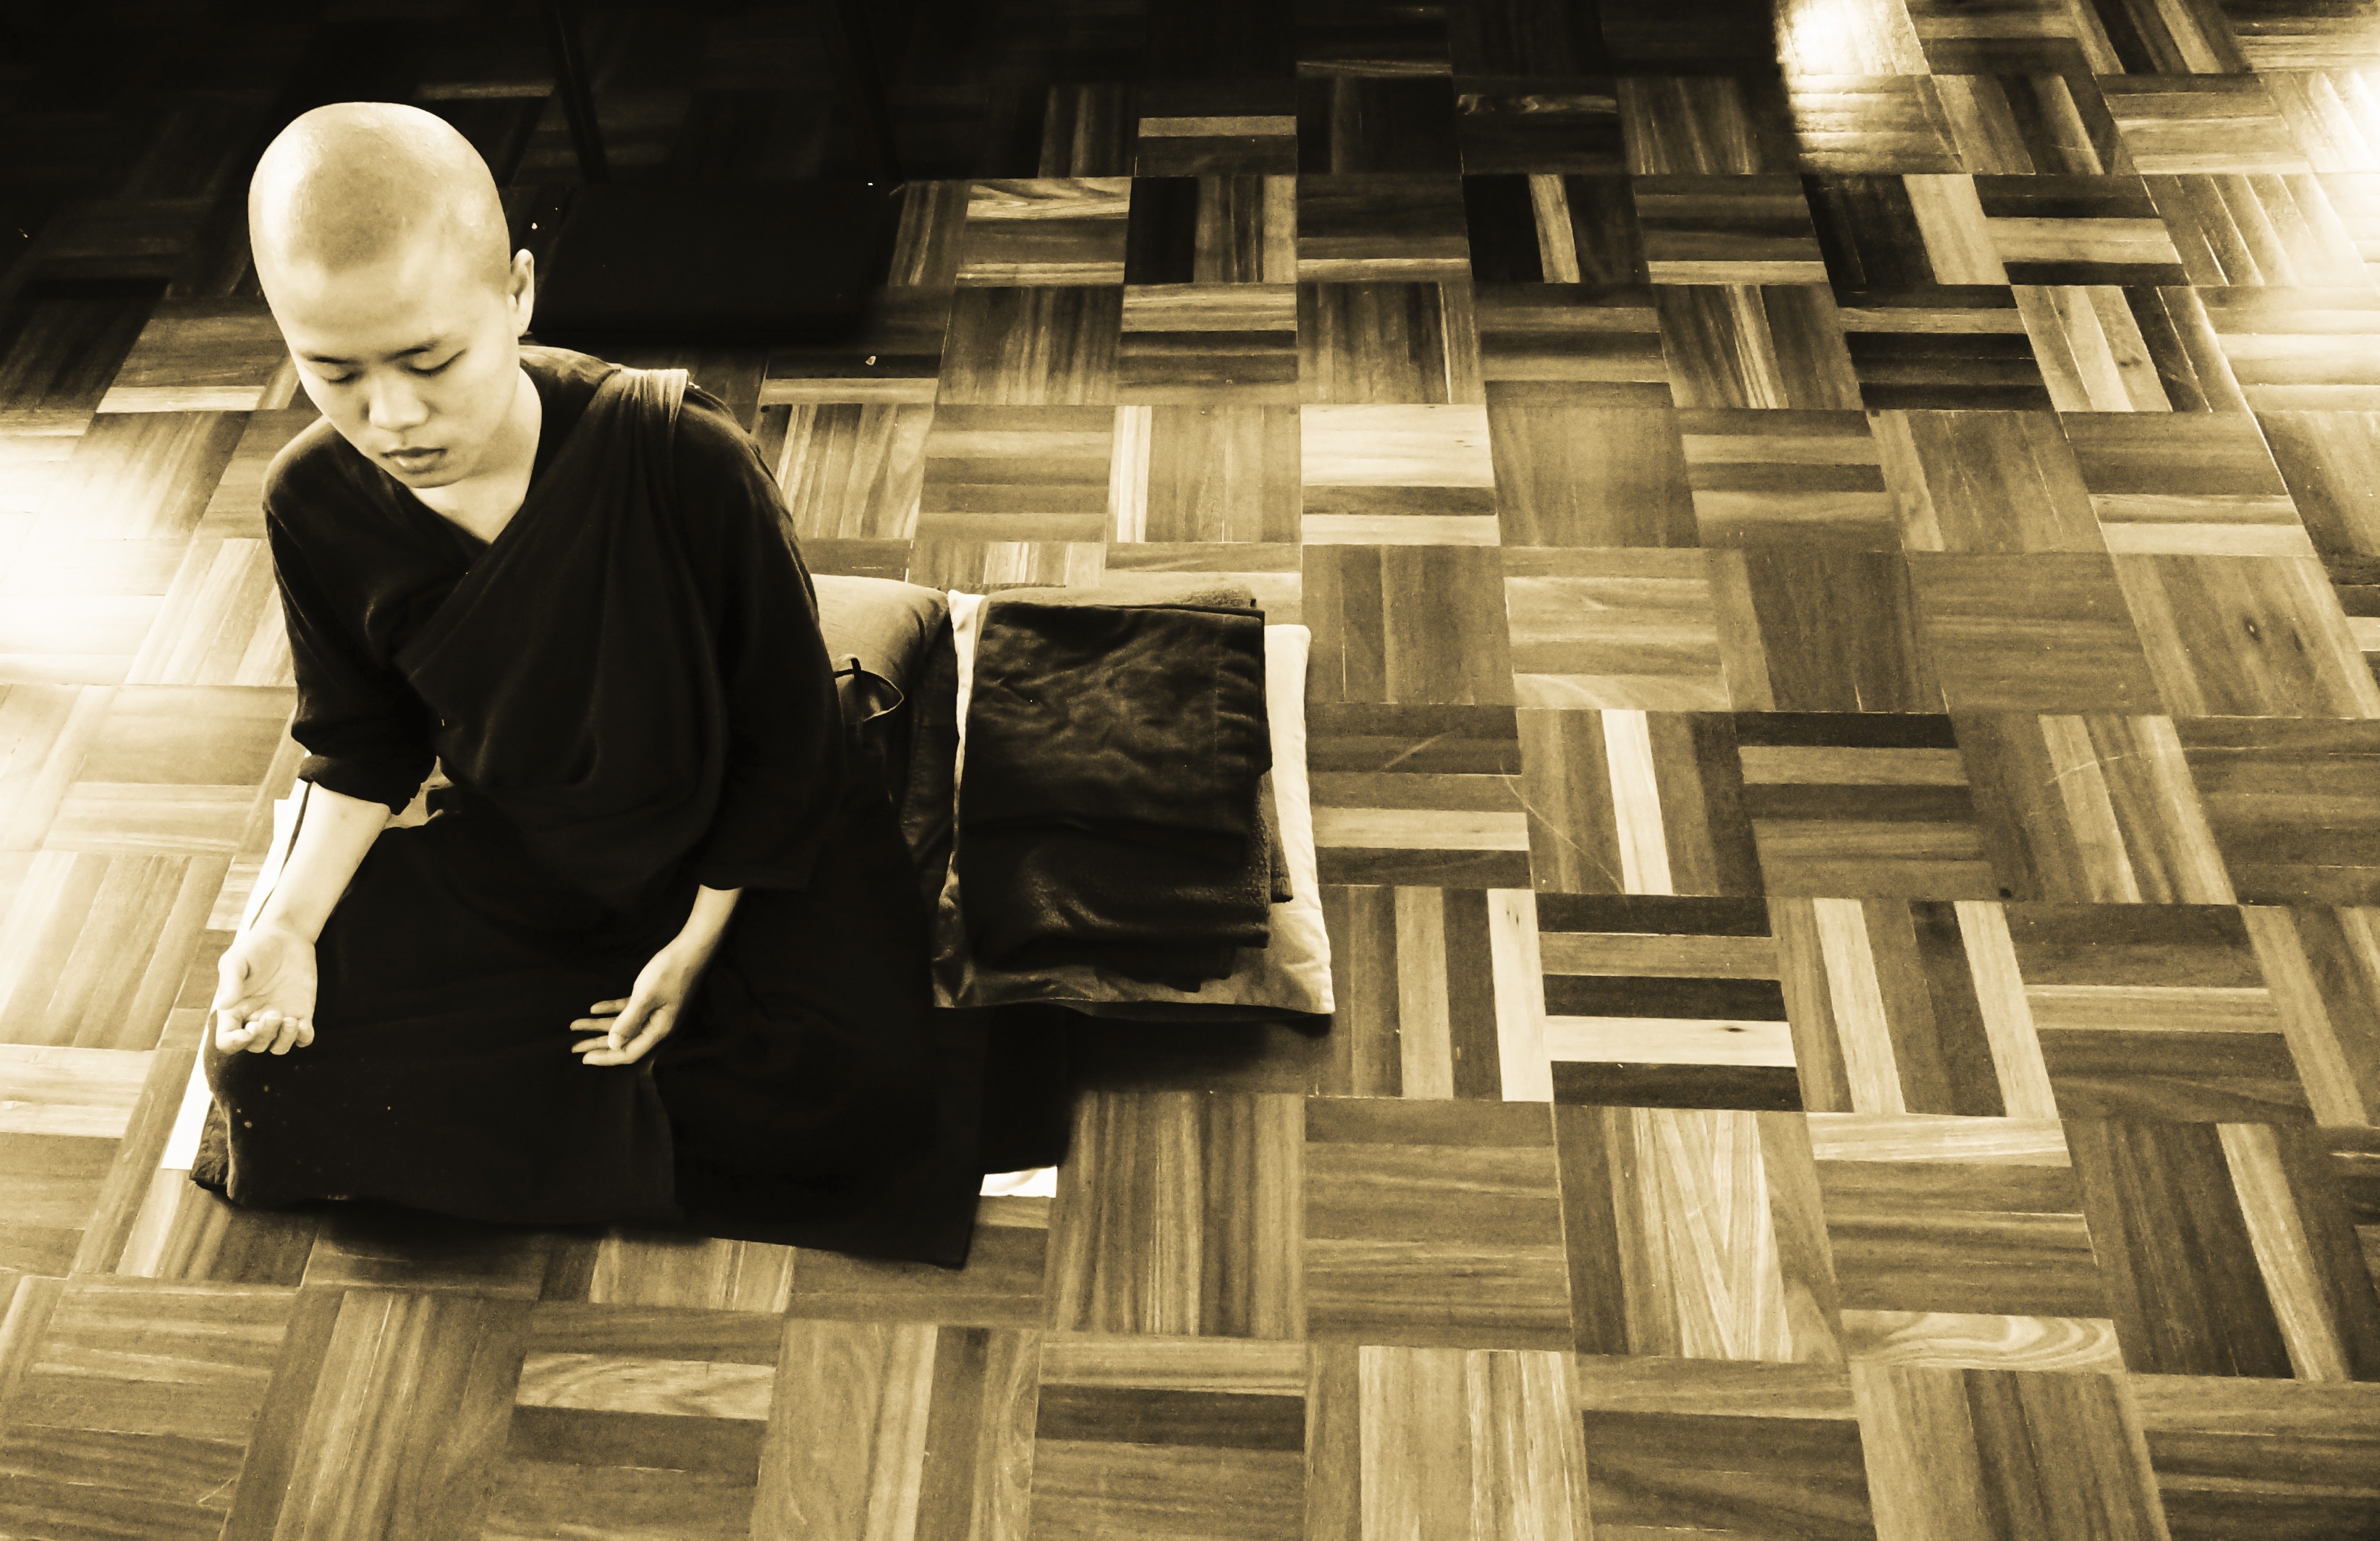
white, color, buddhism, religion, black, monochrome, spiritual, nun, religious, art, meditation, temple, photograph, culture, image, theravada buddhism, traditional, theravada, flooring, human positions, sayalay, nun meditate